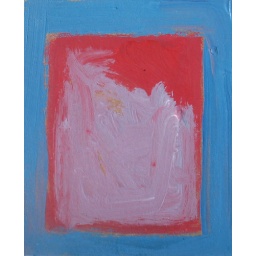
red box in blue